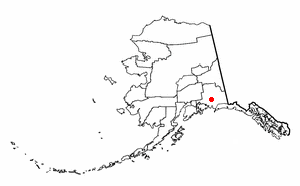
Tonsina est une localité d'Alaska, aux États-Unis, située dans la Région de recensement de Valdez-Cordova, dont la population était de 78 habitants en 2010.